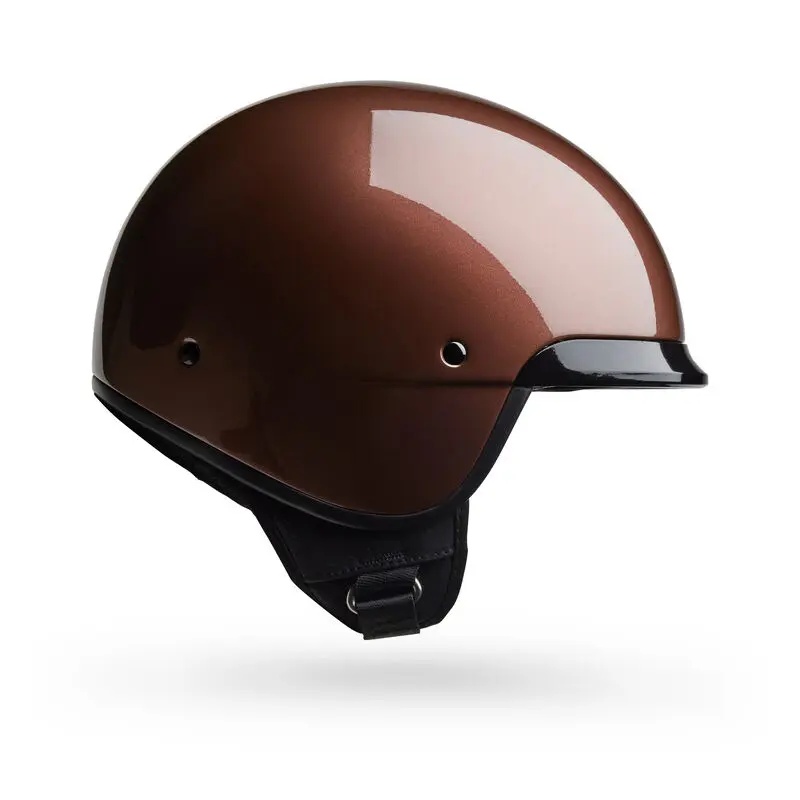
Bell Scout Air Solid Gloss Rootbeer
Size Guide table { width: 100%; border-collapse: collapse; } th, td { border: 1px solid #000000; padding: 8px; text-align: center; } th { background-color: #0099ff; color: #000000; } td { background-color: #ffffff; color: #000000; } @media only screen and (max-width: 600px) { th, td { font-size: 10px; } } XS S M L XL XXL 53-54cm 55-56cm 57-58cm 59-60cm 61-62cm 63-64cm Bell Scout Air Solid Gloss Rootbeer Helmet Experience lightweight stylish and comfortable riding with the Bell Scout Air Solid in Gloss Rootbeer, now available at Moto Central! As a leading UK retailer for Bell motorcycle helmets, Moto Central is delighted to offer this premium helmet. The Scout Air is designed for riders who appreciate a minimalist, low-profile look without compromising on safety. Its innovative "In-mold" construction combines a Tri-Matrix composite shell with an internal EPS liner, resulting in an exceptionally lightweight helmet that still exceeds both DOT and European ECE certification standards. The rich Gloss Rootbeer finish offers a unique and classic aesthetic. At Moto Central, we are committed to providing a wide range of Bell helmets to suit every rider's needs and preferences. The Bell Scout Air Solid Gloss Rootbeer helmet is incredibly lightweight, weighing as little as 755 grams (ECE certified, size M), making it feel almost imperceptible on your head, perfect for long rides and commutes. Its aerodynamic design ensures minimal wind resistance. The Scout Air is available in five shell and EPS liner sizes, ensuring a correct and low-profile fit for a wide range of riders. This helmet comes with two snap peaks, allowing you to customise your look and provide some shade. For those seeking more comprehensive protection from the elements, clear or smoked "full-face" accessory shields are also available separately. Our expert team is on hand to assist you in finding the perfect Bell helmet for your riding style. Embrace the lightweight design and stylish simplicity of the Bell Scout Air Solid Gloss Rootbeer helmet from Moto Central. Experience the ultimate in lightweight protection and stylish design with the Bell Scout Air, available now at Moto Central. Features: Rich Solid Gloss Rootbeer colourway Certified to DOT (US) and ECE (EU) standards Lightweight Tri-Matrix composite shell with "In-mold" construction Five shell and EPS liner sizes for a low-profile and correct fit Includes 2 snap peaks for customisation Accessory clear or smoked "full-face" shields available separately Aerodynamic design Product Weight: ECE: 755g +/- 50g (Size M) | DOT: 785g +/- 50g (Size M) Moto Central is a leading UK Bell helmet retailer
Brand: Bell
Category: Vehicles & Parts > Vehicle Parts & Accessories > Vehicle Safety & Security > Motorcycle Protective Gear > Motorcycle Helmets > Half Helmets